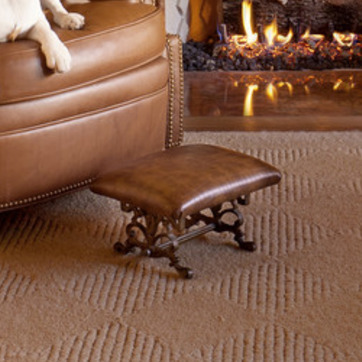
Material: leather